Geordie Shore series 19

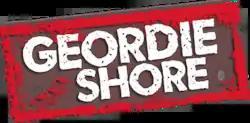

The nineteenth series of "Geordie Shore", a British television programme based in Newcastle Upon Tyne began airing on 9 April 2019. It concluded after ten episodes on 11 June 2019. Ahead of the series it was confirmed that four new cast had joined; Beau Brennan, Tahlia Chung, Bethan Kershaw and Natalie Phillips. They replaced former cast member Faith Mullen who did not return to the show. This series also marks the end for Scott Timlin and Alex MacPherson, and original cast members Sophie Kasaei and Holly Hagan. Chloe Ferry also announced her departure from the show, but later returned for the next series. Despite not being official cast members, Abbie Holborn and Adam Guthrie continued to make appearances throughout the series.